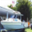
Label: ship